Dealbreakers Talk Show No. 0001

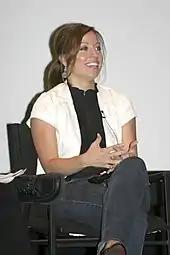
Kay Cannon ("pictured") penned this episode of "30 Rock".

"Dealbreakers Talk Show #0001" was written by co-producer Kay Cannon and directed by series producer Don Scardino. This episode was Cannon's fifth writing credit, preceded by "Black Tie", "Somebody to Love", "Christmas Special", and "Jackie Jormp-Jomp". This was Scardino's twenty-fourth directed episode. "Dealbreakers Talk Show #0001" originally aired on December 3, 2009, on NBC in the United States as the seventh episode of the show's fourth season and the 65th overall episode of the series.